2010 FIBA World Championship qualification

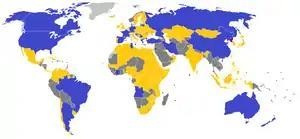
Qualifying for the 2010 World Championship.

Turkey is automatic qualifier as the host country. The USA also received an automatic berth for winning the 2008 Olympic men's basketball tournament.